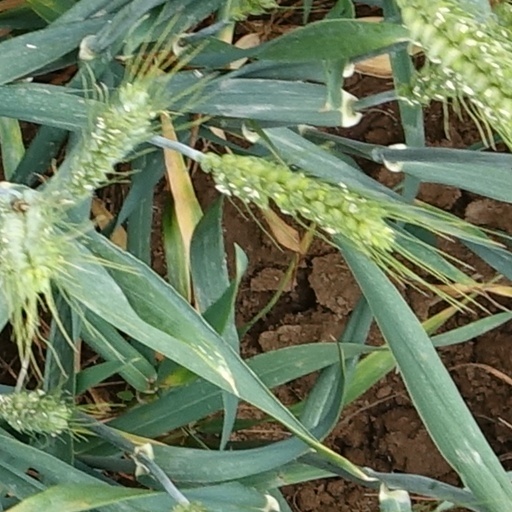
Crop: wheat